Buckton, Northumberland

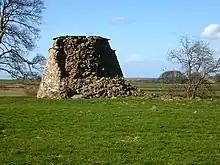
Remains of dovecote at Buckton

Buckton is a small village in Northumberland, North East England, located just over 5 km north of Belford.